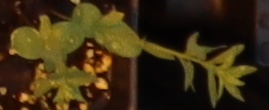
Label: Flax